Diplomatic Security Service

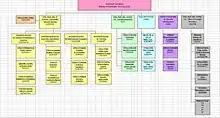
Bureau (DS) Organizational Chart

Outside the Department of State, there is much confusion about the relationship between the Bureau of Diplomatic Security (DS) and the Diplomatic Security Service (DSS).